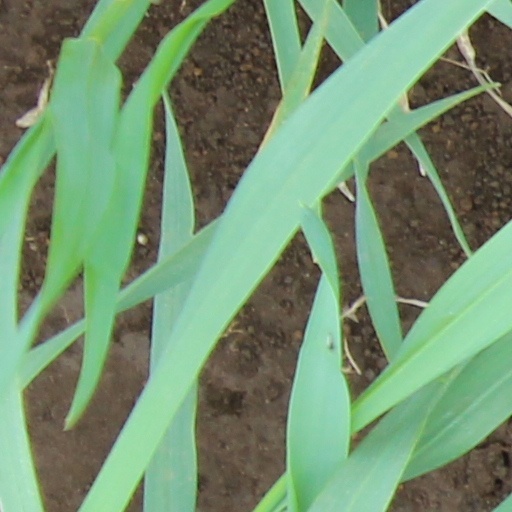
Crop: wheat